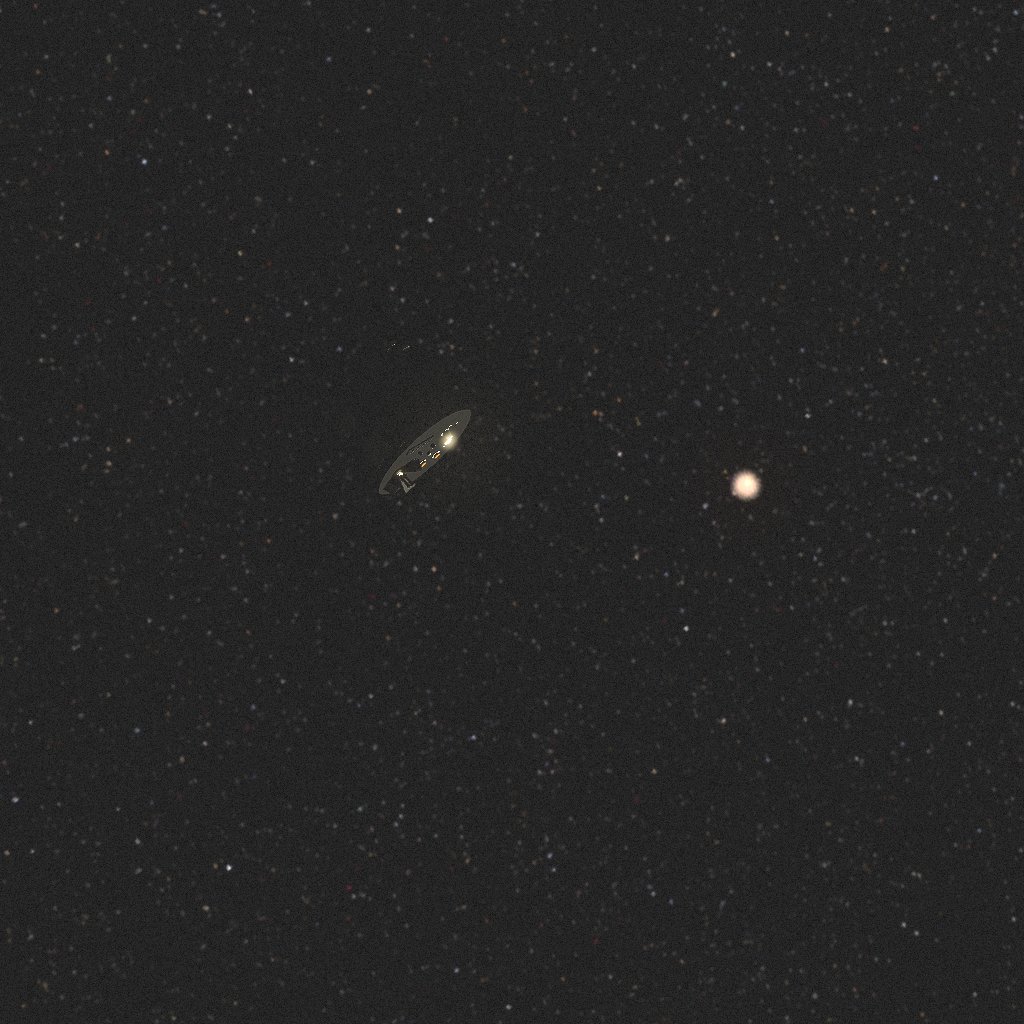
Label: proba_3_ocs